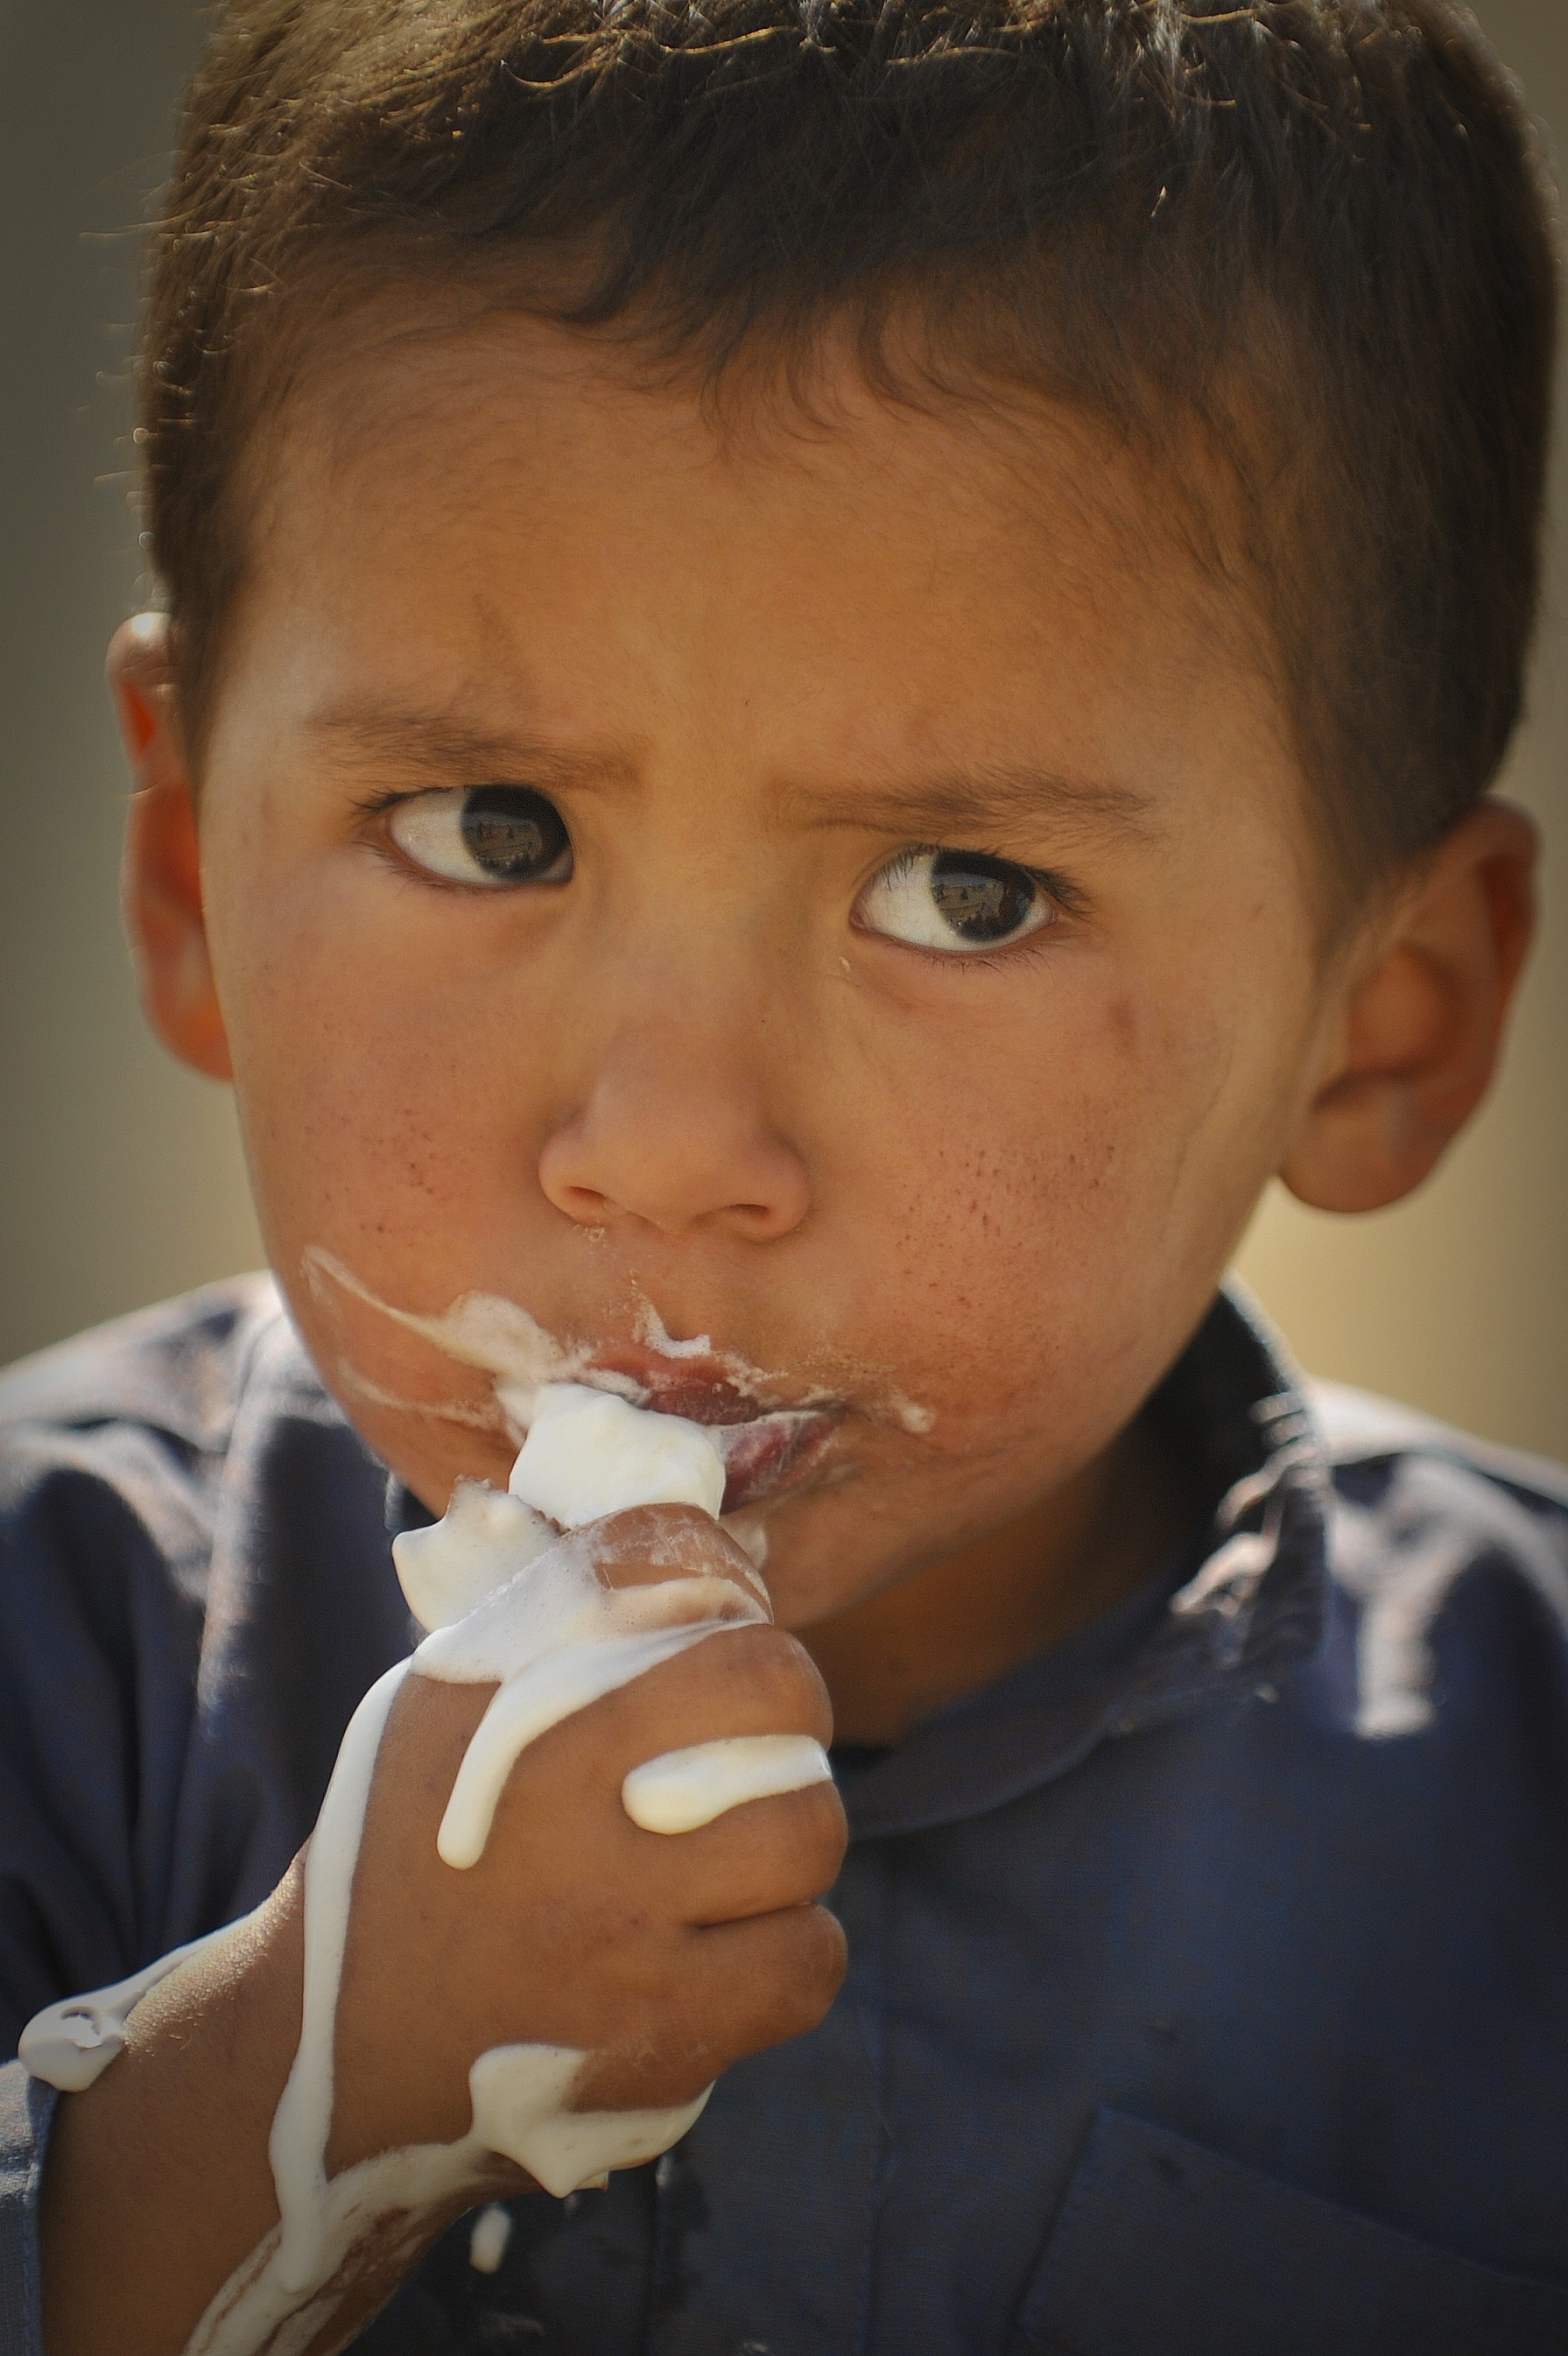
man, person, people, boy, kid, cute, male, portrait, young, child, snack, ice cream, eat, facial expression, hairstyle, mouth, face, eating, nose, messy, infant, toddler, eye, head, skin, funny, organ, hungry